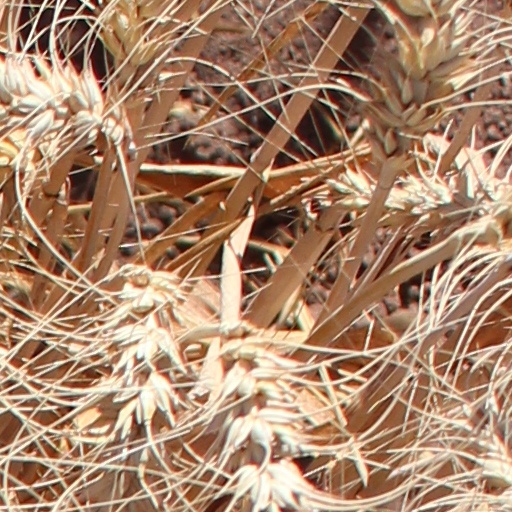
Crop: wheat